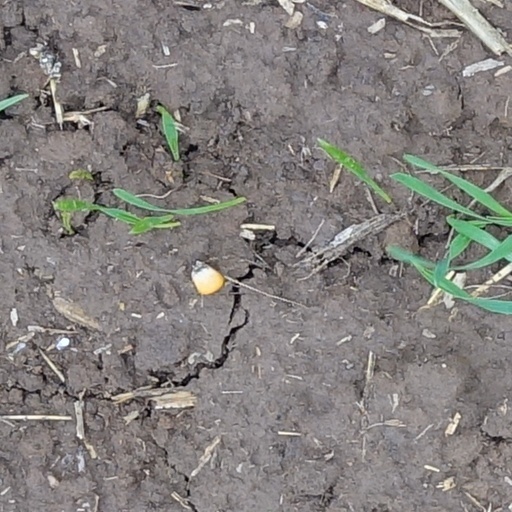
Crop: wheat